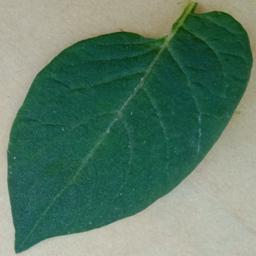
Label: Potato___Healthy